Gracemere, Queensland

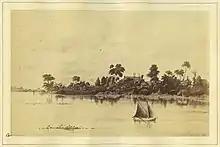
Sketch of Gracemere Homestead and the Gracemere Lagoon, circ 1869

Grazing, particularly of beef cattle, has long been the significant industry of the area. The Central Queensland Livestock Exchange (formerly the Gracemere Saleyards) is on the western side of the town. It is the largest cattle sales facility in the Southern Hemisphere and commenced a multimillion-dollar upgrade in 2019. It is at 16 Saleyards Road on a site.